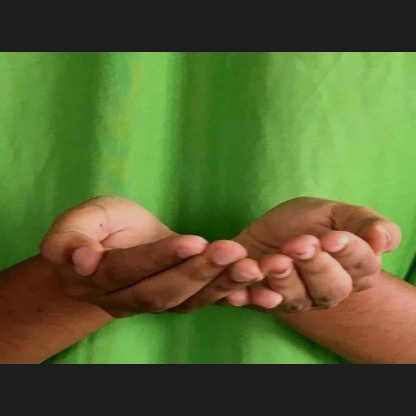
Mudra: Pushpaputa